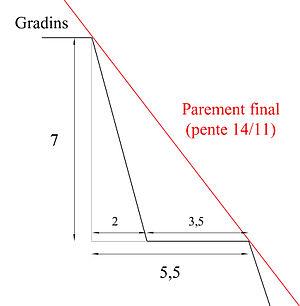
La pyramide de Khéops a été scrutée et mesurée avec autant de précision que possible par des chercheurs issus de différents domaines depuis le début du XIXᵉ siècle. De ces mesures ont découlé plusieurs hypothèses sur la volonté de ses concepteurs d'utiliser quelques éléments mathématiques dans ses proportions.